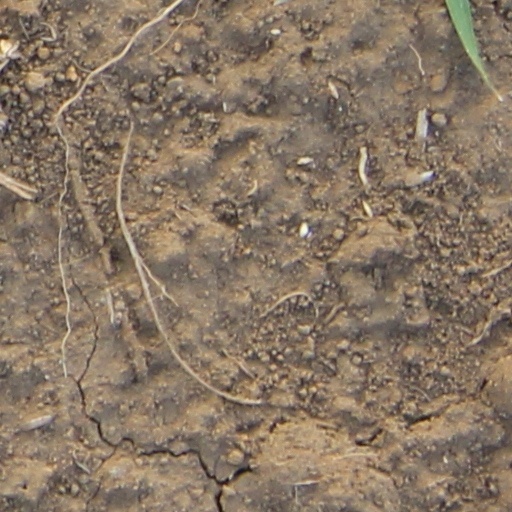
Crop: wheat